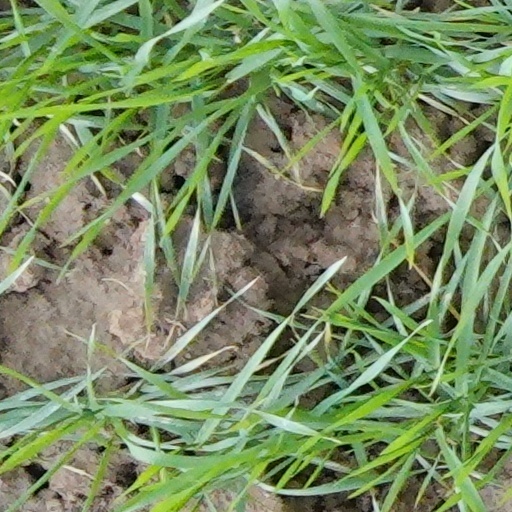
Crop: wheat